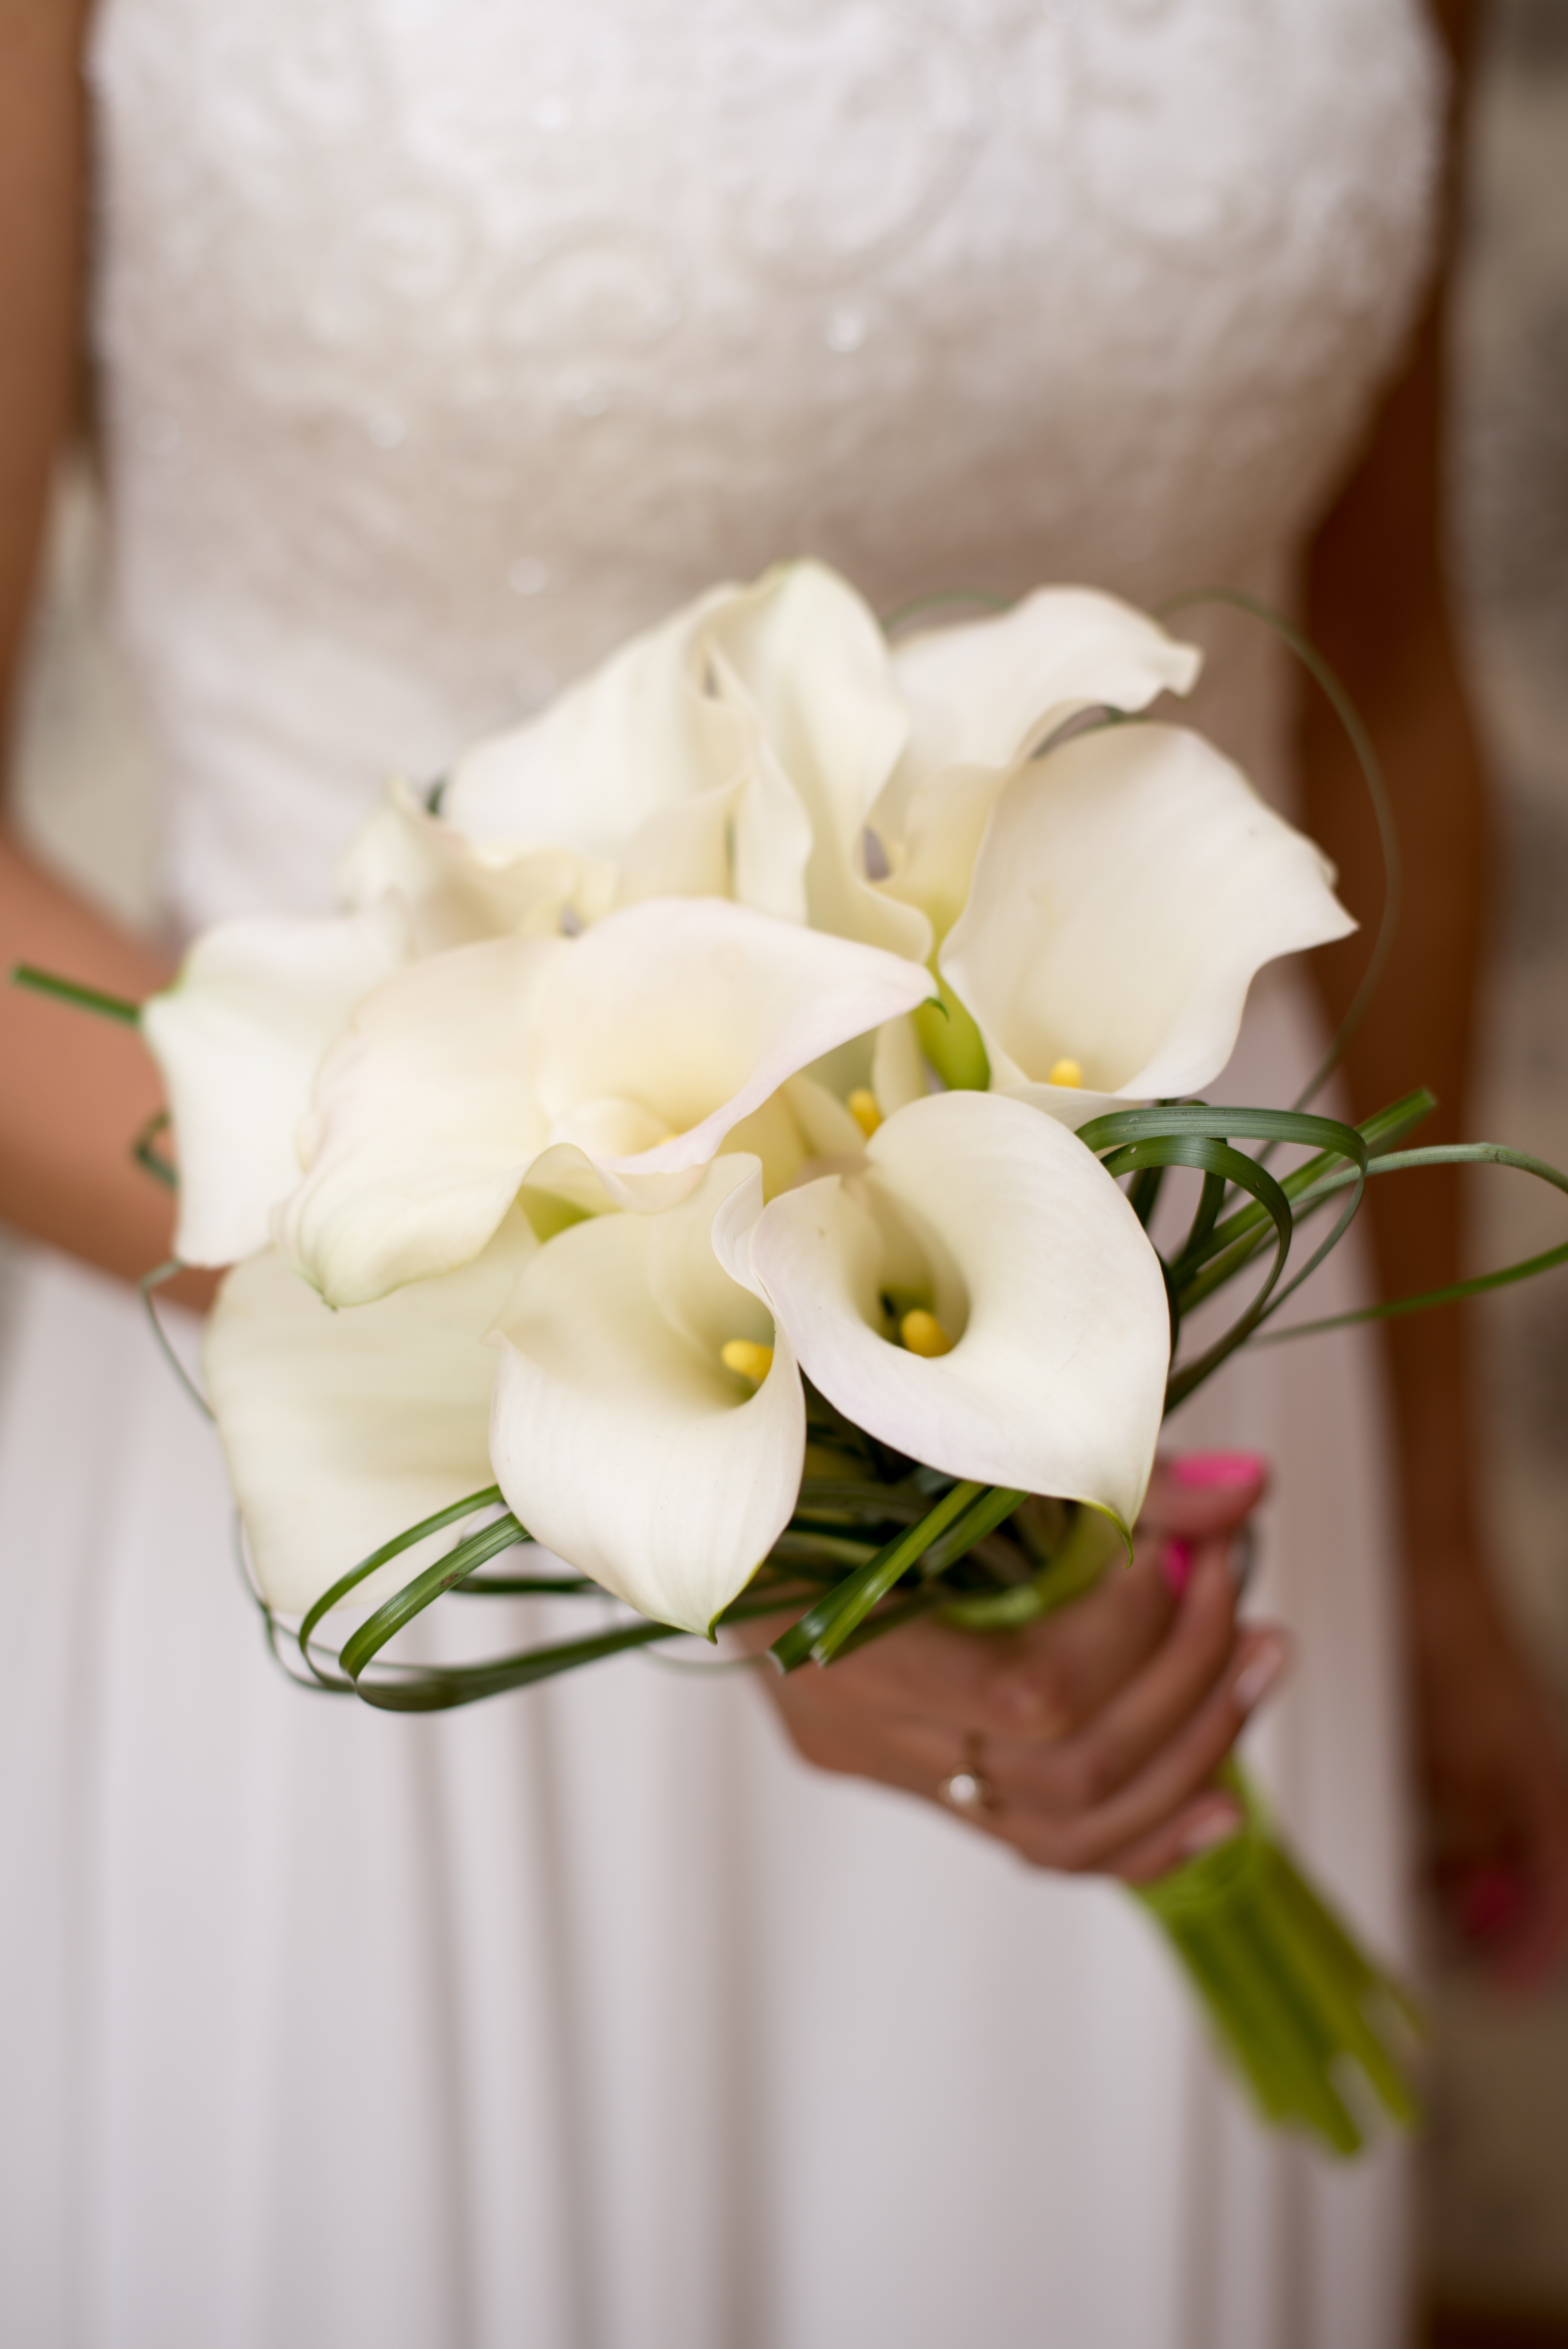
blossom, plant, white, photography, flower, petal, bouquet, decoration, pink, wedding, bride, flora, flowers, close up, floristry, macro photography, flowering plant, the ceremony, flower bouquet, cut flowers, floral design, the tradition of, land plant, flower arranging